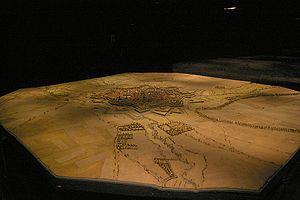
Plan-relief d'Ath au Palais des Beaux-arts de Lille
Ath est une ville francophone de Belgique située en Région wallonne, chef-lieu d'arrondissement en province de Hainaut. Elle est le siège d'une Justice de paix.
L'enceinte d'Ath est un ancien ensemble de fortifications qui protégeait la ville d'Ath, disposant de plusieurs enceintes successives prenant leur origine au Moyen Âge puis modernisées au XVIIᵉ siècle par Vauban et dont le démantèlement partiel débute en 1745.